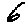
Label: 6